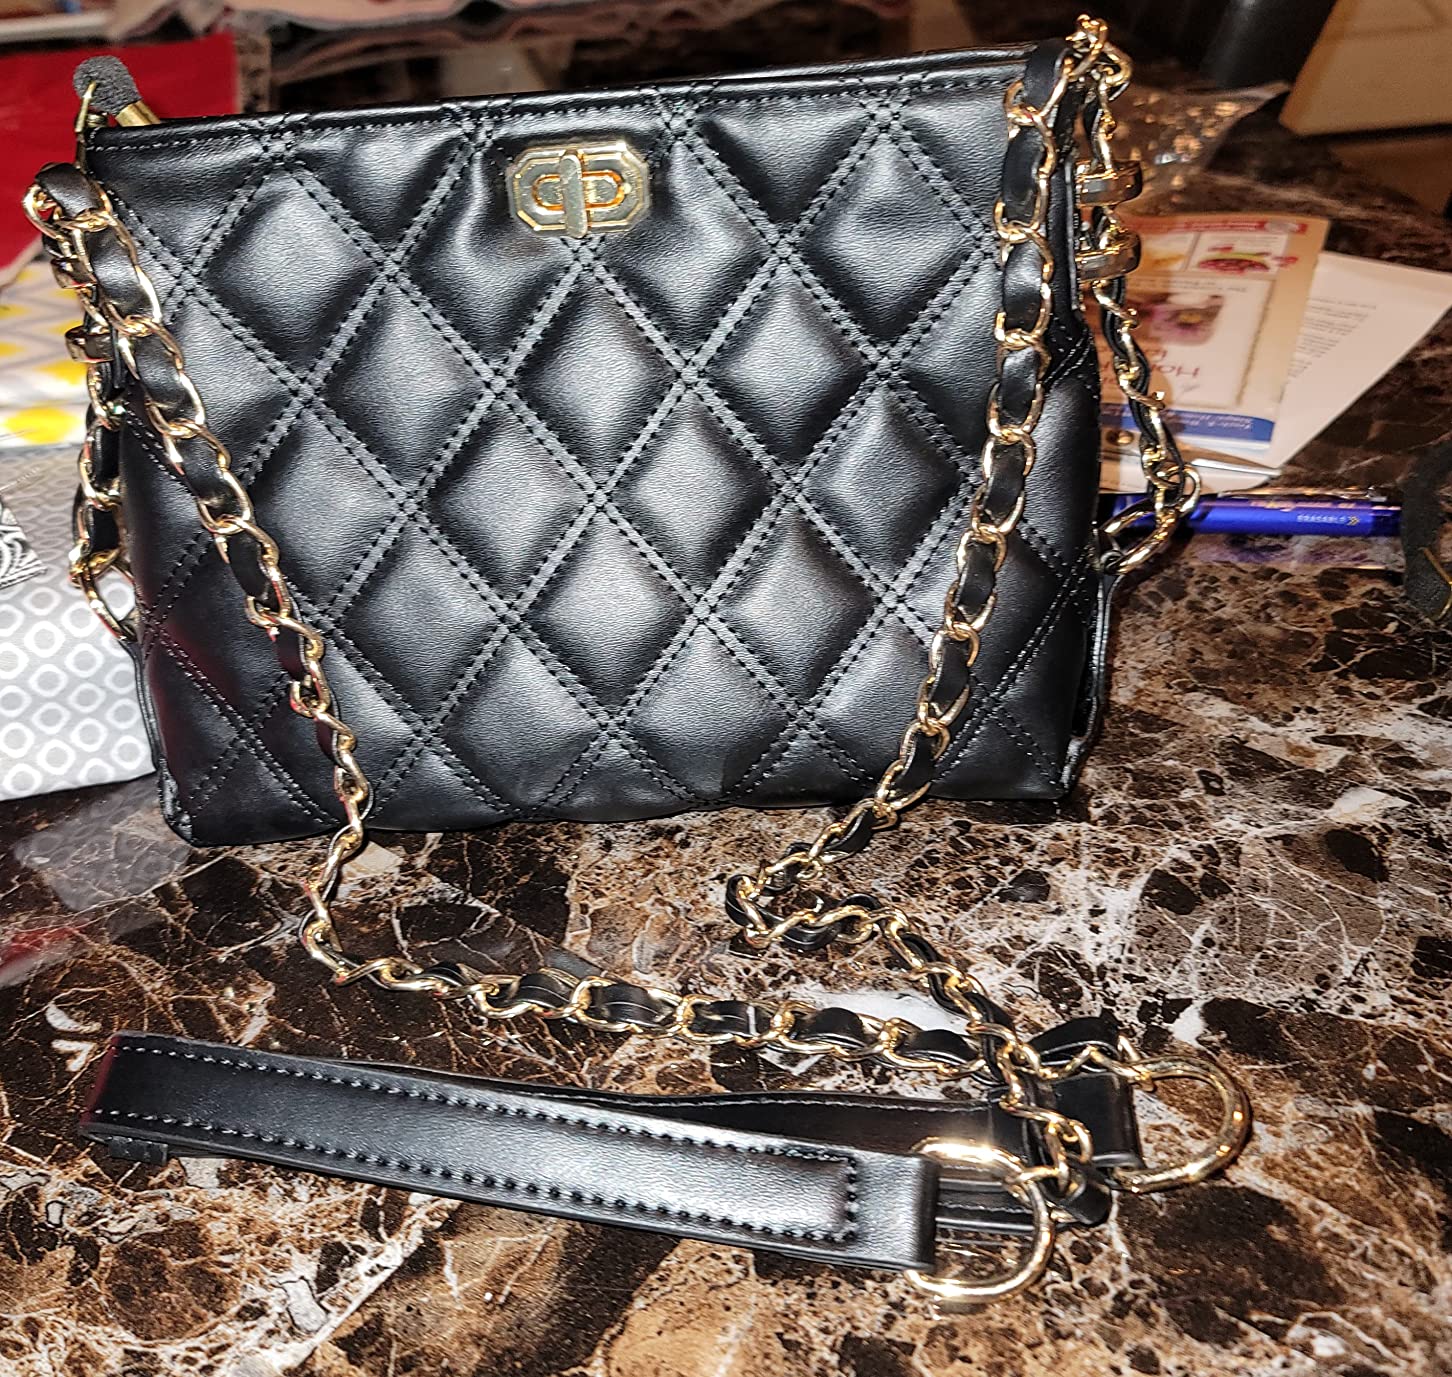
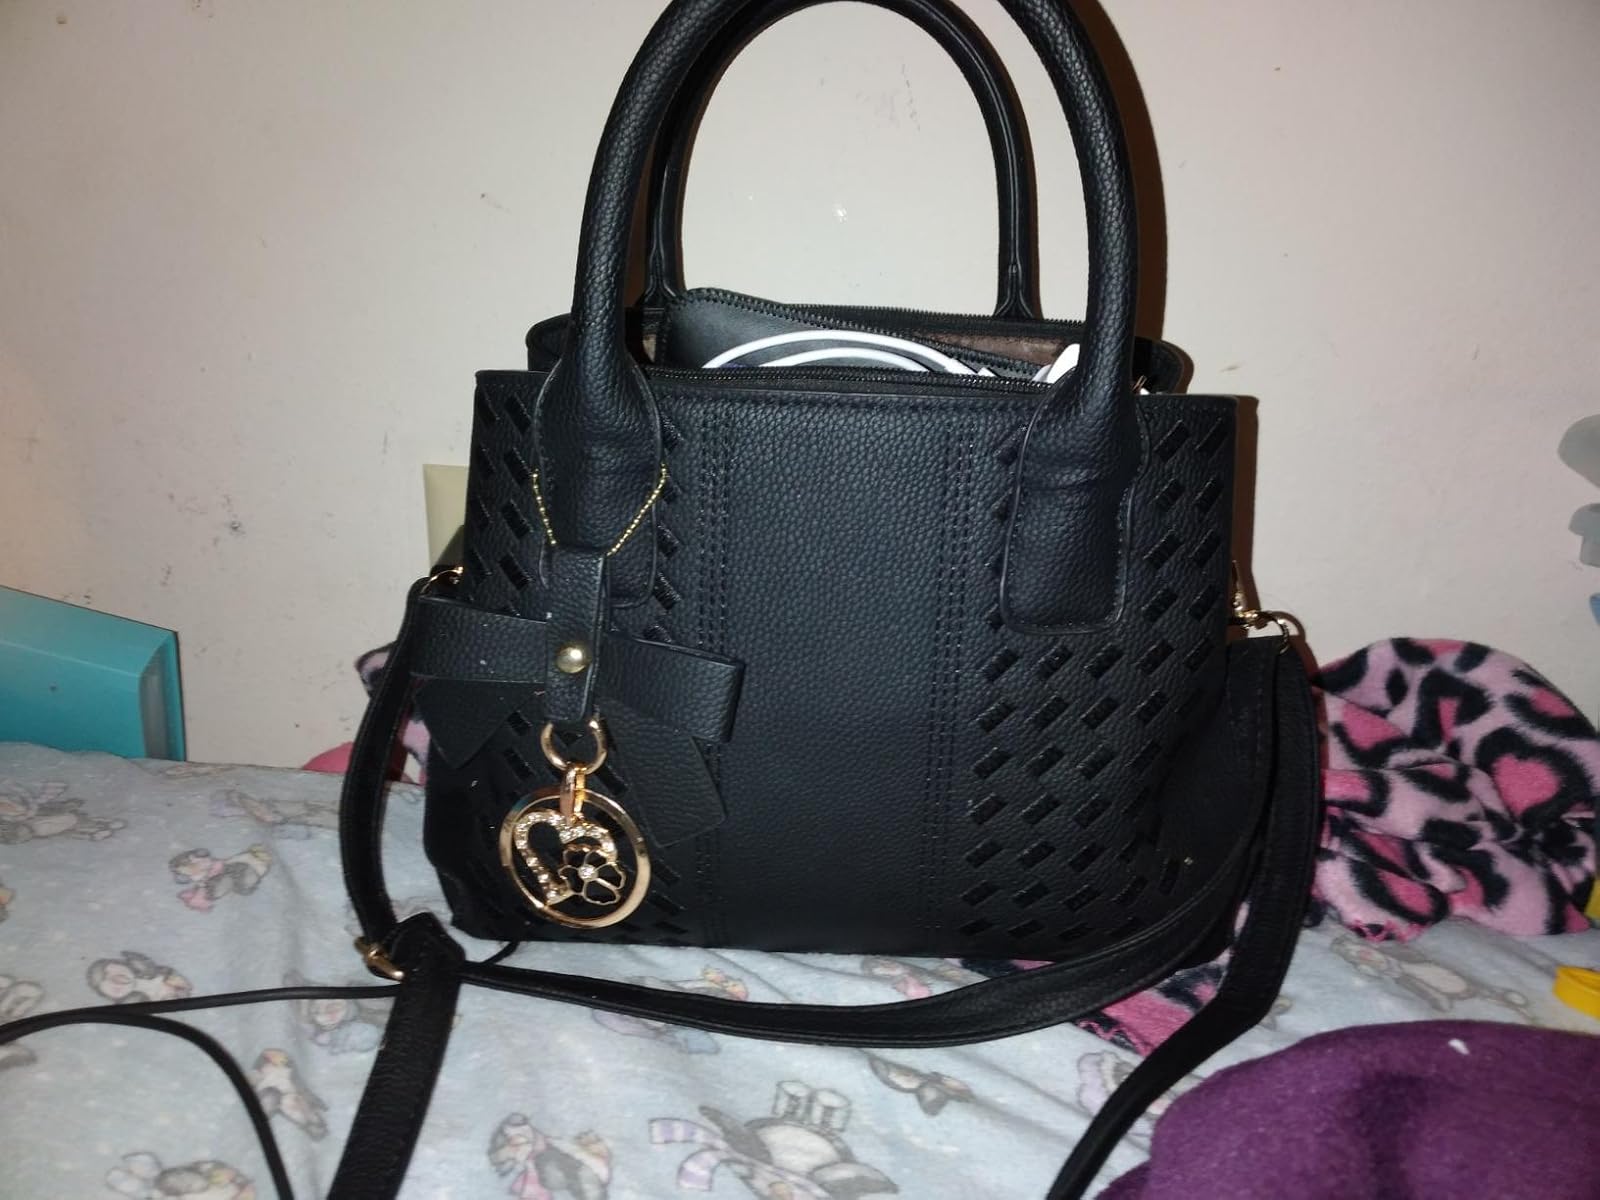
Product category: accessories_handbag
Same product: no